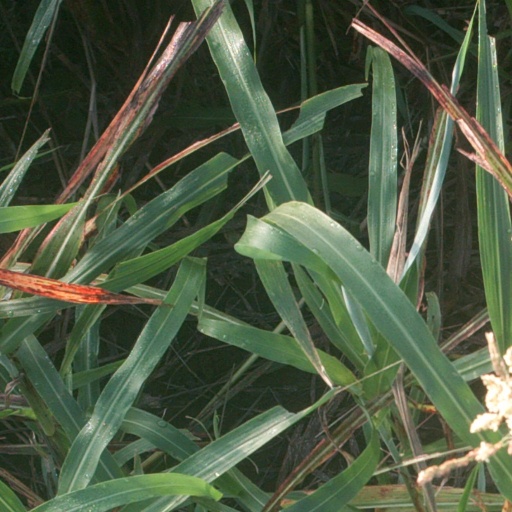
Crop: sorghum